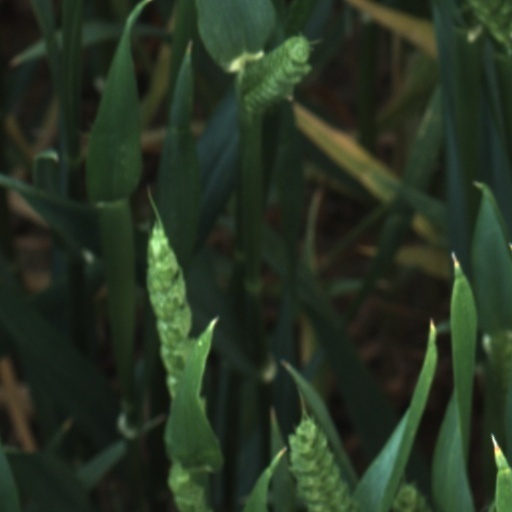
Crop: wheat